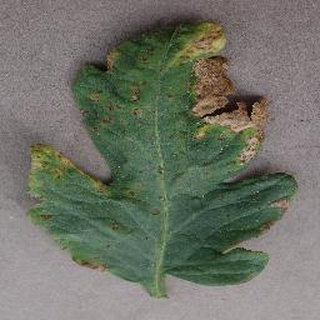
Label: tomato_bacterial_spot